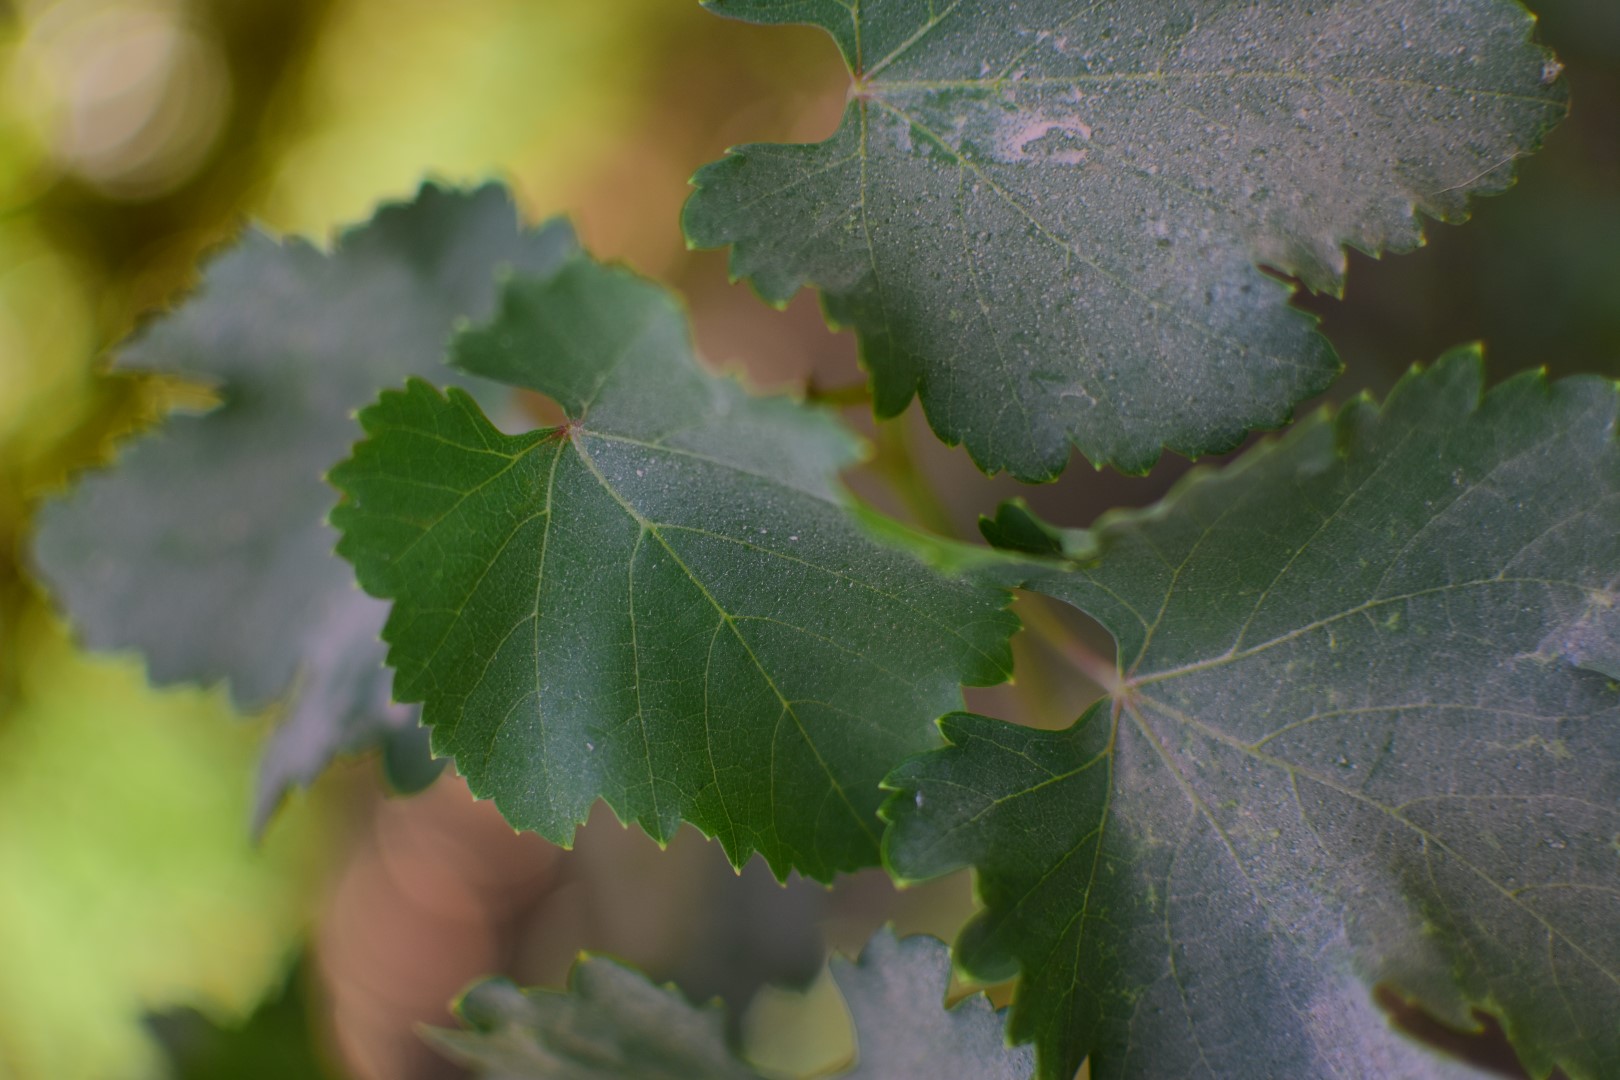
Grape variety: Frinsi